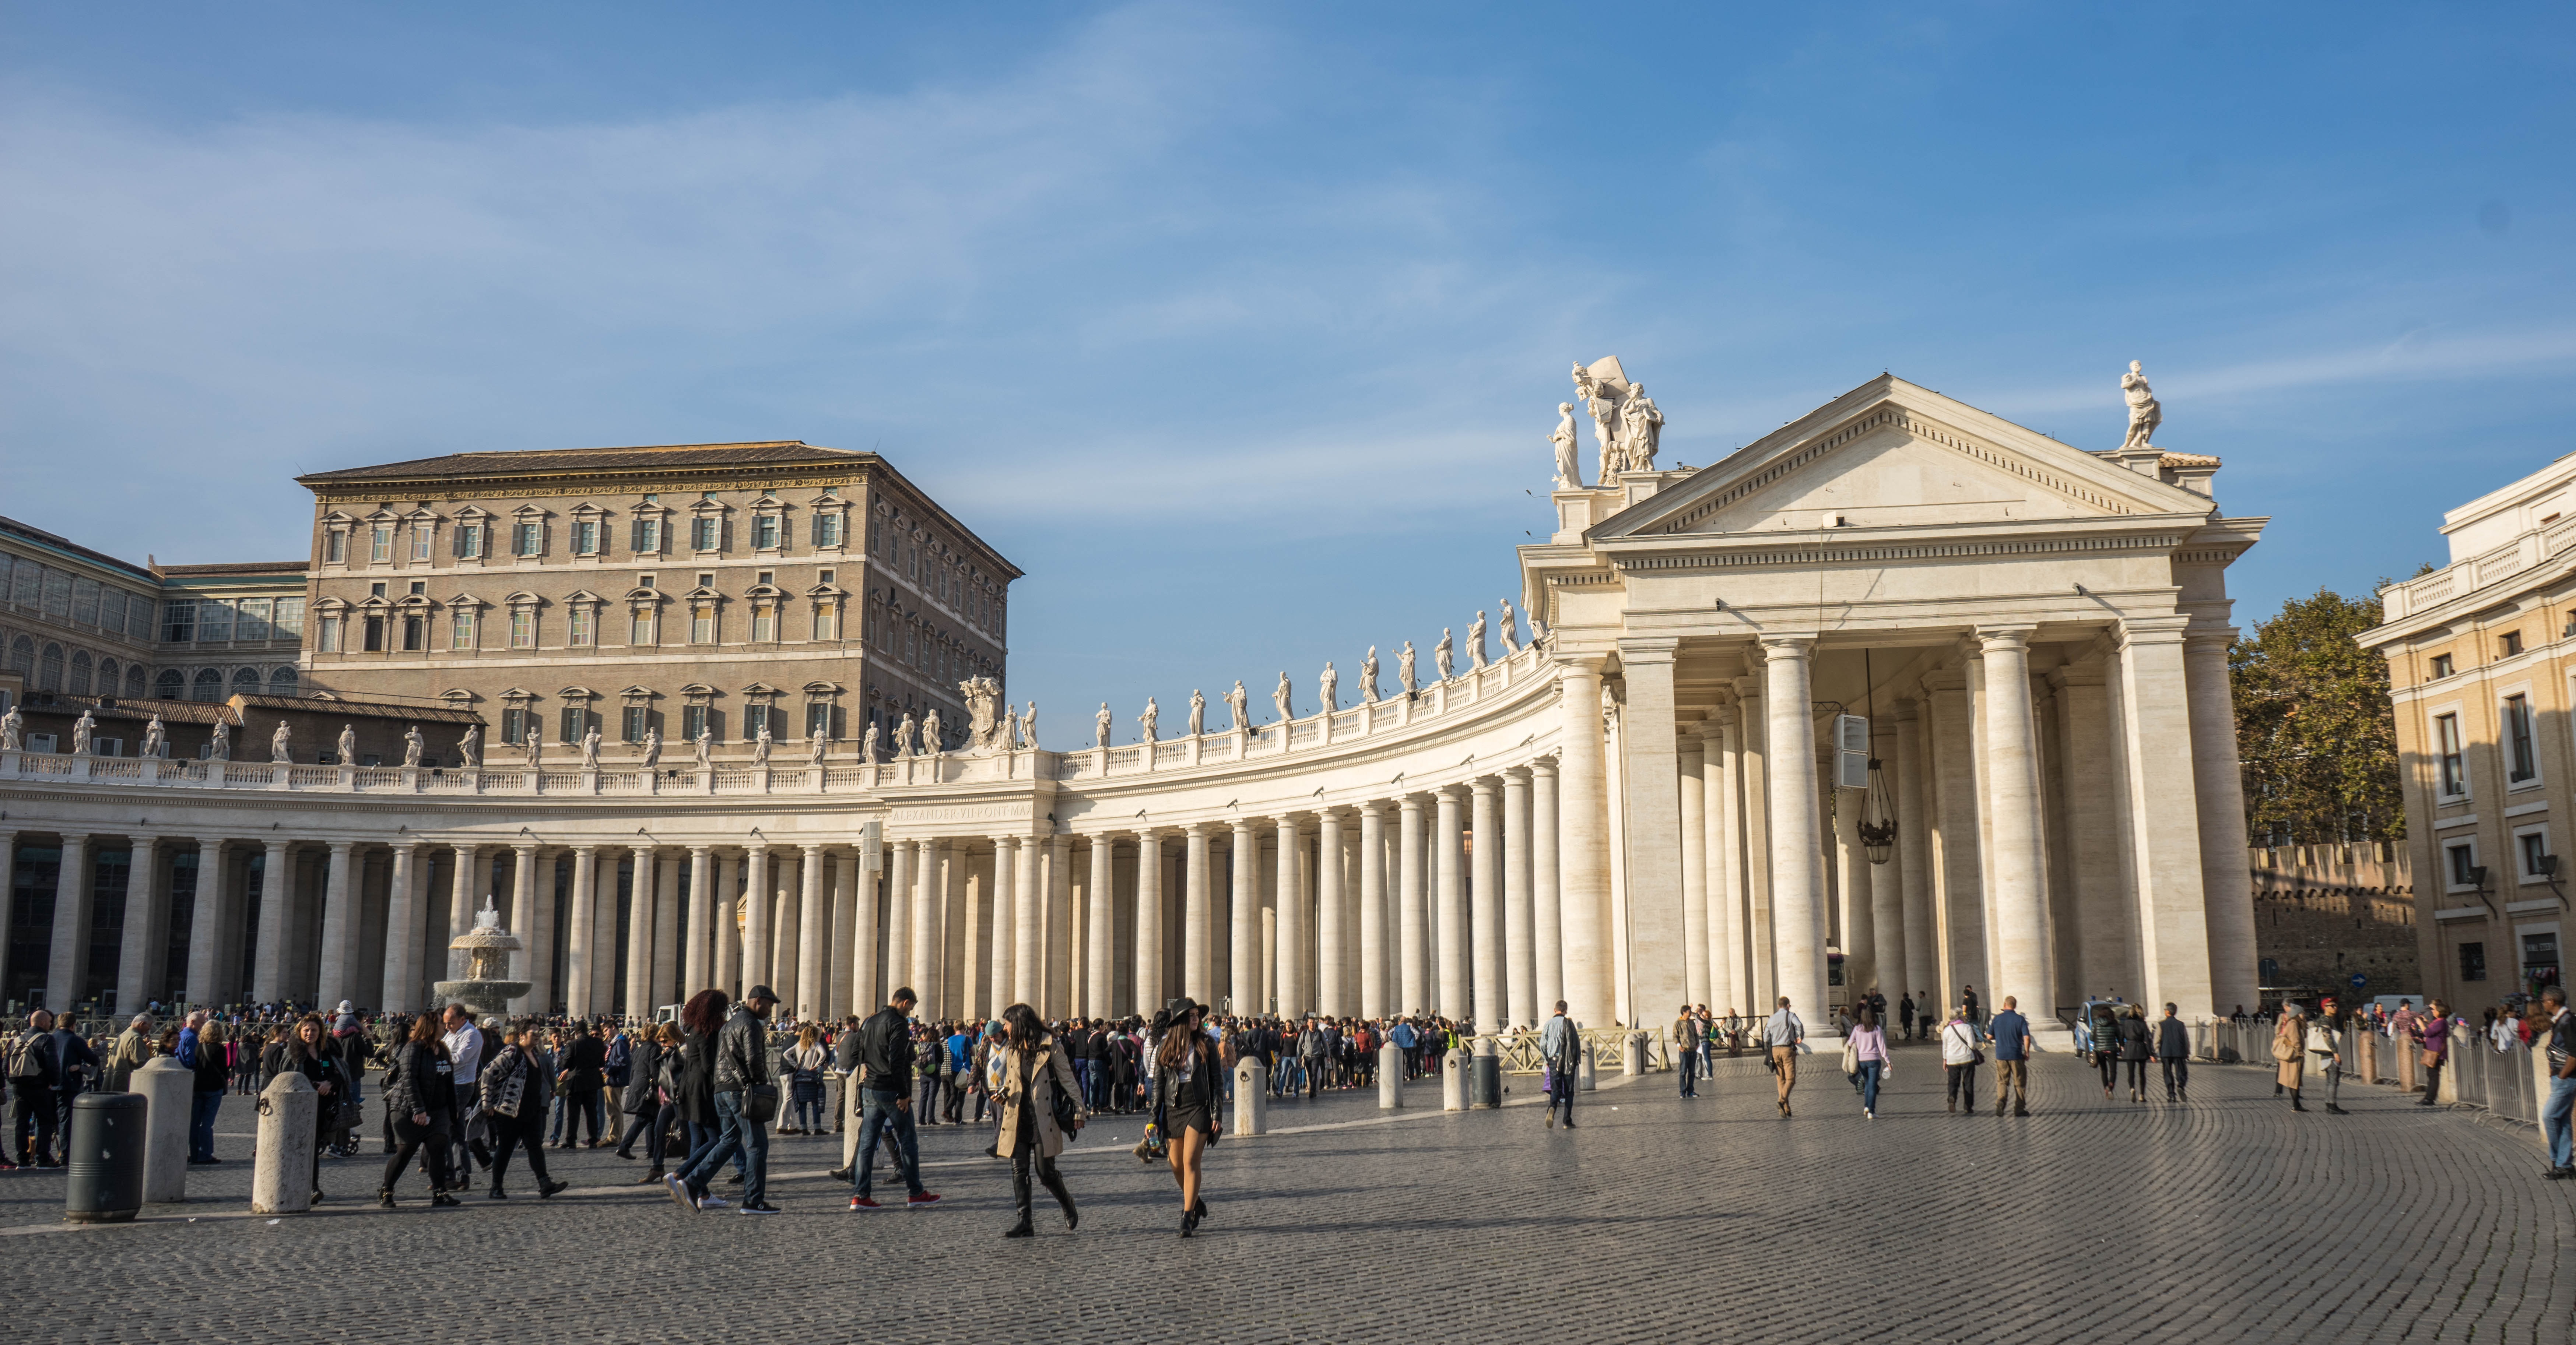
architecture, sky, building, palace, city, monument, travel, europe, plaza, ancient, landmark, italy, facade, historic, tourism, rome, roman, history, town square, famous, historical, tourist attraction, basilica, ancient rome, historic site, ancient history, human settlement, ancient roman architecture